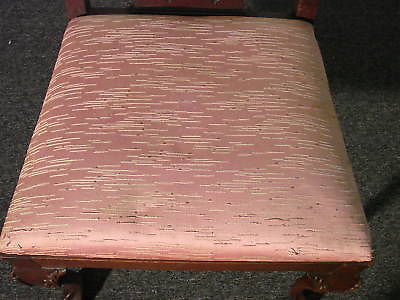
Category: chair